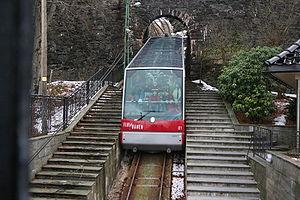
Fløyen ou Fløyfjellet est la plus visitées des sept montagnes qui entourent Bergen. Elle fait partie du massif Byfjellene et a un funiculaire, Fløibanen, qui transporte les passagers du pied de la montagne au sommet en environ 8 minutes.